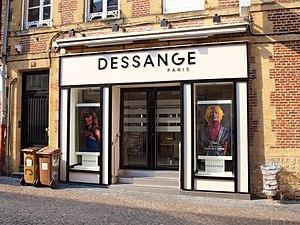
Commerce de Charleville-Mézières (Ardennes, France)
Jacques Dessange est un coiffeur et homme d'affaires français né le 5 décembre 1925 à Souesmes et mort le 7 janvier 2020 à Pierrefitte-sur-Sauldre, à l’âge de 94 ans.